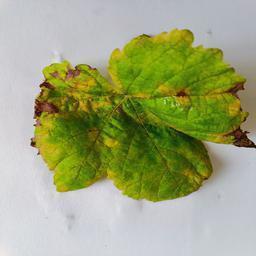
Label: Downy Mildew